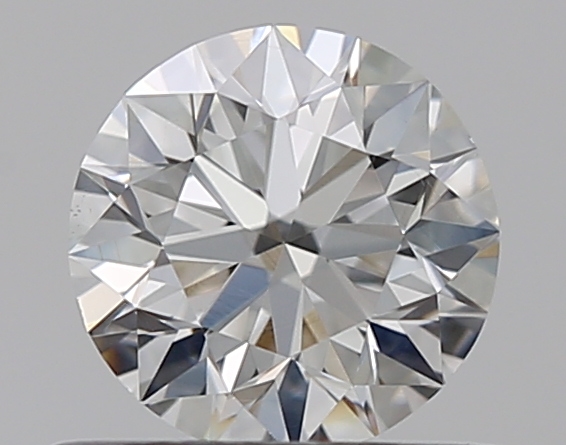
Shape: round
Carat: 0.5
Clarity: SI1
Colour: G
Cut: EX
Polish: EX
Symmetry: EX
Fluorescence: N
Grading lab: GIA
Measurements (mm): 5.03 x 5.07 x 3.17